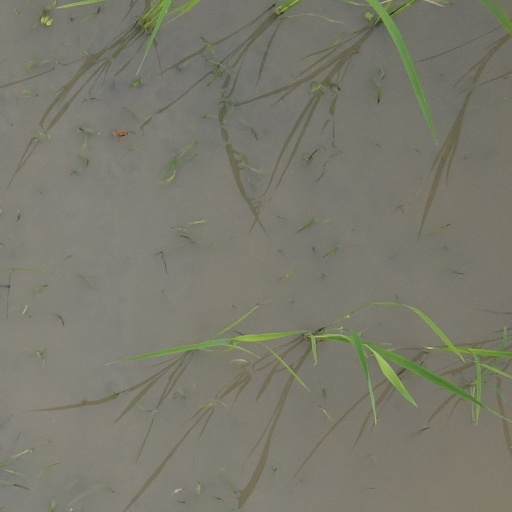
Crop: rice